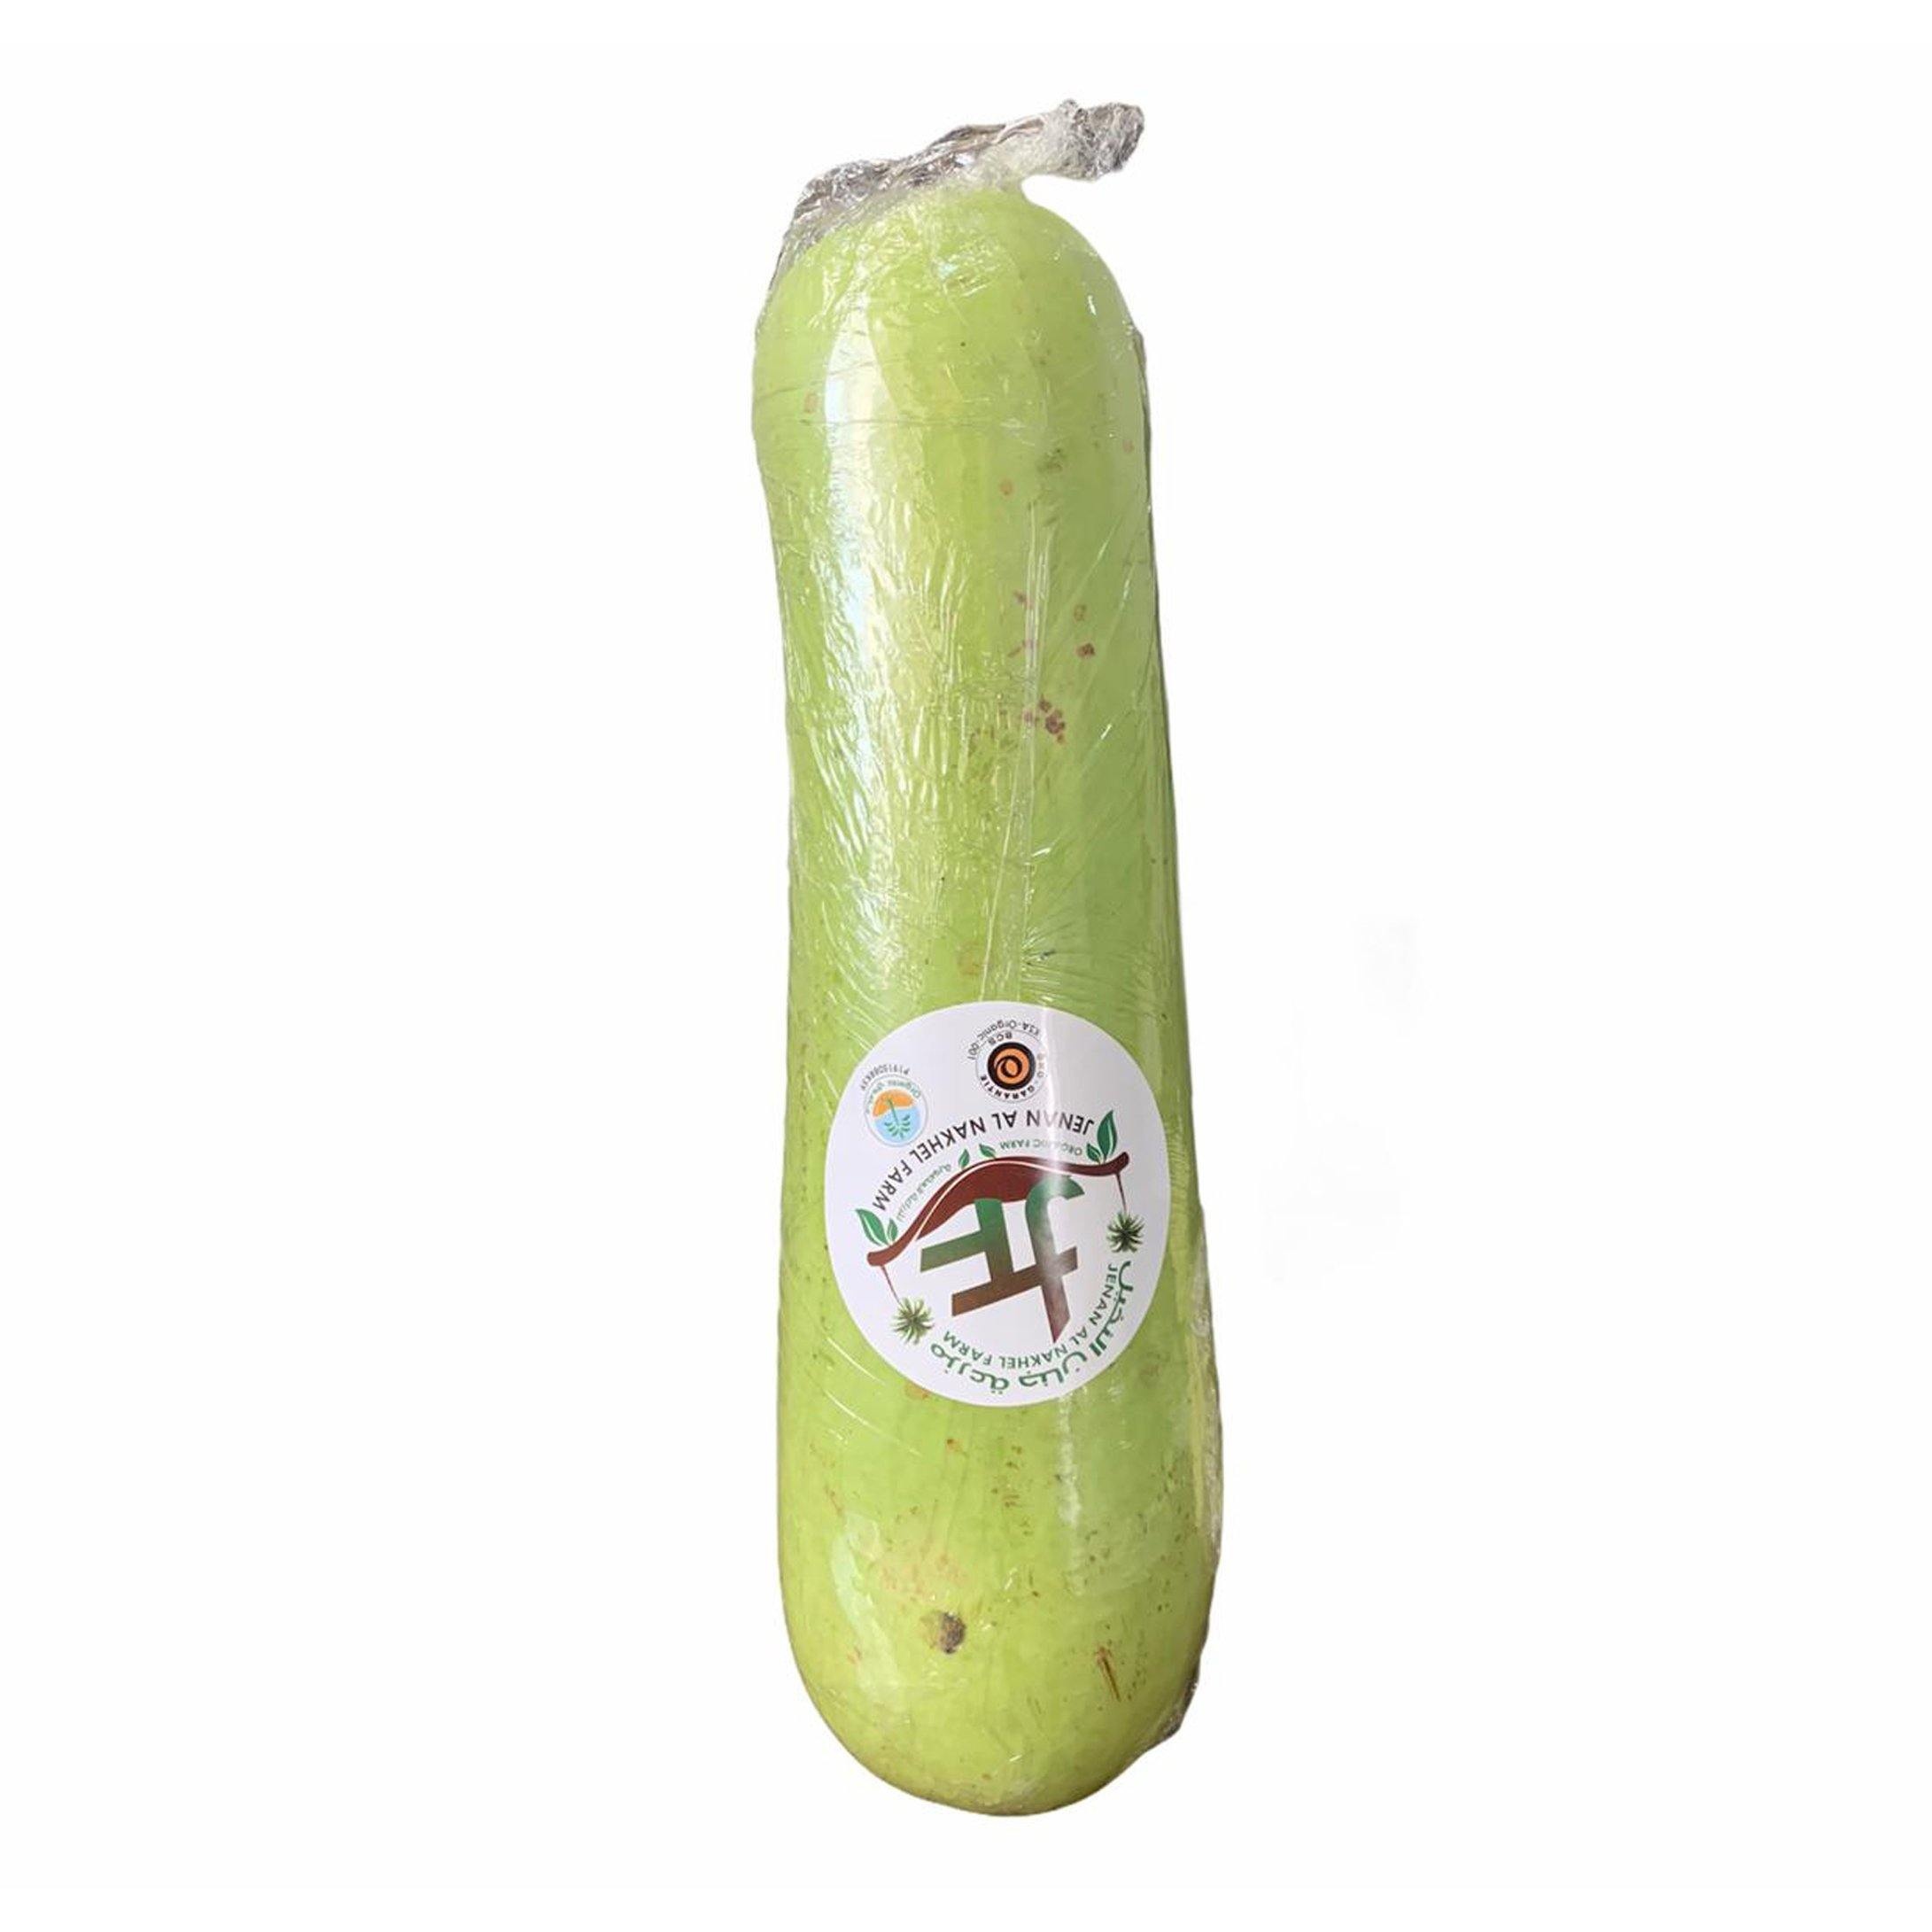
قرع اخضر من جنان النخيل /استلام من المحل/الشرقية
قرع اخضر عضوي من جنان النخيل /استلام من المحل/الشرقية Jnf.Organic green squash المحتوى:قرع عضوي انتاج محلي ملاحظة : الخضار و الفواكه فقط لعملاء المنطقة الشرقية و لا يشحن خارجها
Brand: الغذاء الحيوي
Category: Food, Beverages & Tobacco > Food Items > Fruits & Vegetables > Fresh & Frozen Vegetables > Squashes & Gourds